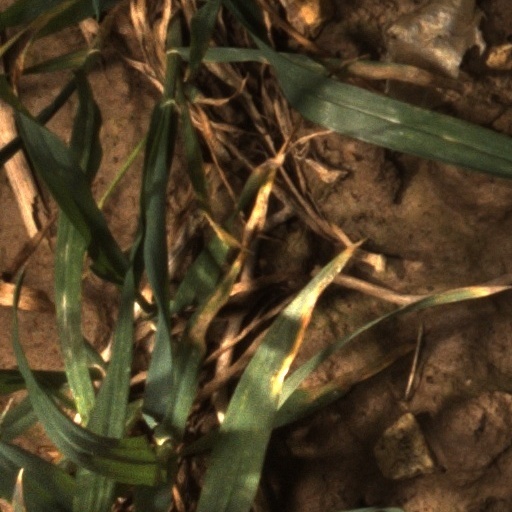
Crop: wheat